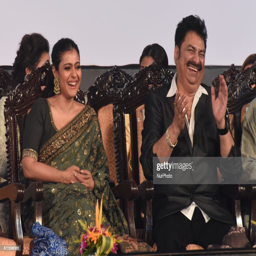
actor and pop artist at festival .